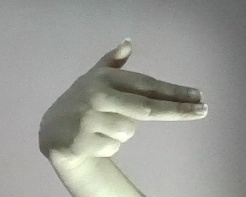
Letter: ghain